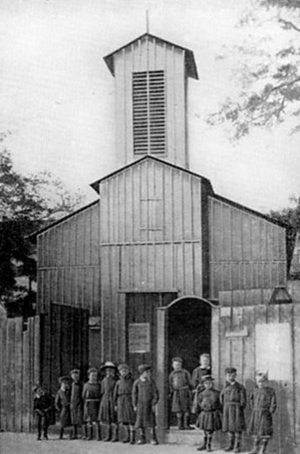
Chapelle Saint-Maurice et école, rue Boucry, Paris
La rue Boucry est une voie du 18ᵉ arrondissement de Paris, en France.